Black-necked stork

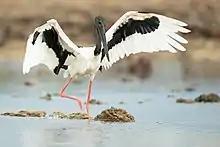
Male in Darwin Australia

First described by John Latham as "Mycteria asiatica", this species was later placed in the genus "Xenorhynchus" based on morphology. Based on behavioural similarities, Kahl suggested the placement of the species in the genus "Ephippiorhynchus", which then included a single species, the saddle-billed stork. This placement of both the black-necked stork and saddle-billed stork in the same genus was later supported by osteological and behavioural data, and DNA-DNA hybridisation and cytochrome–"b" data. The genera "Xenorhynchus" and "Ephippiorhynchus" were both erected at the same time, and as first revisor, Kahl selected the latter as the valid genus for the two species. This and the saddle-billed stork "Ephippiorhynchus senegalensis" are the only stork species that show marked sexual dimorphism in iris colour.